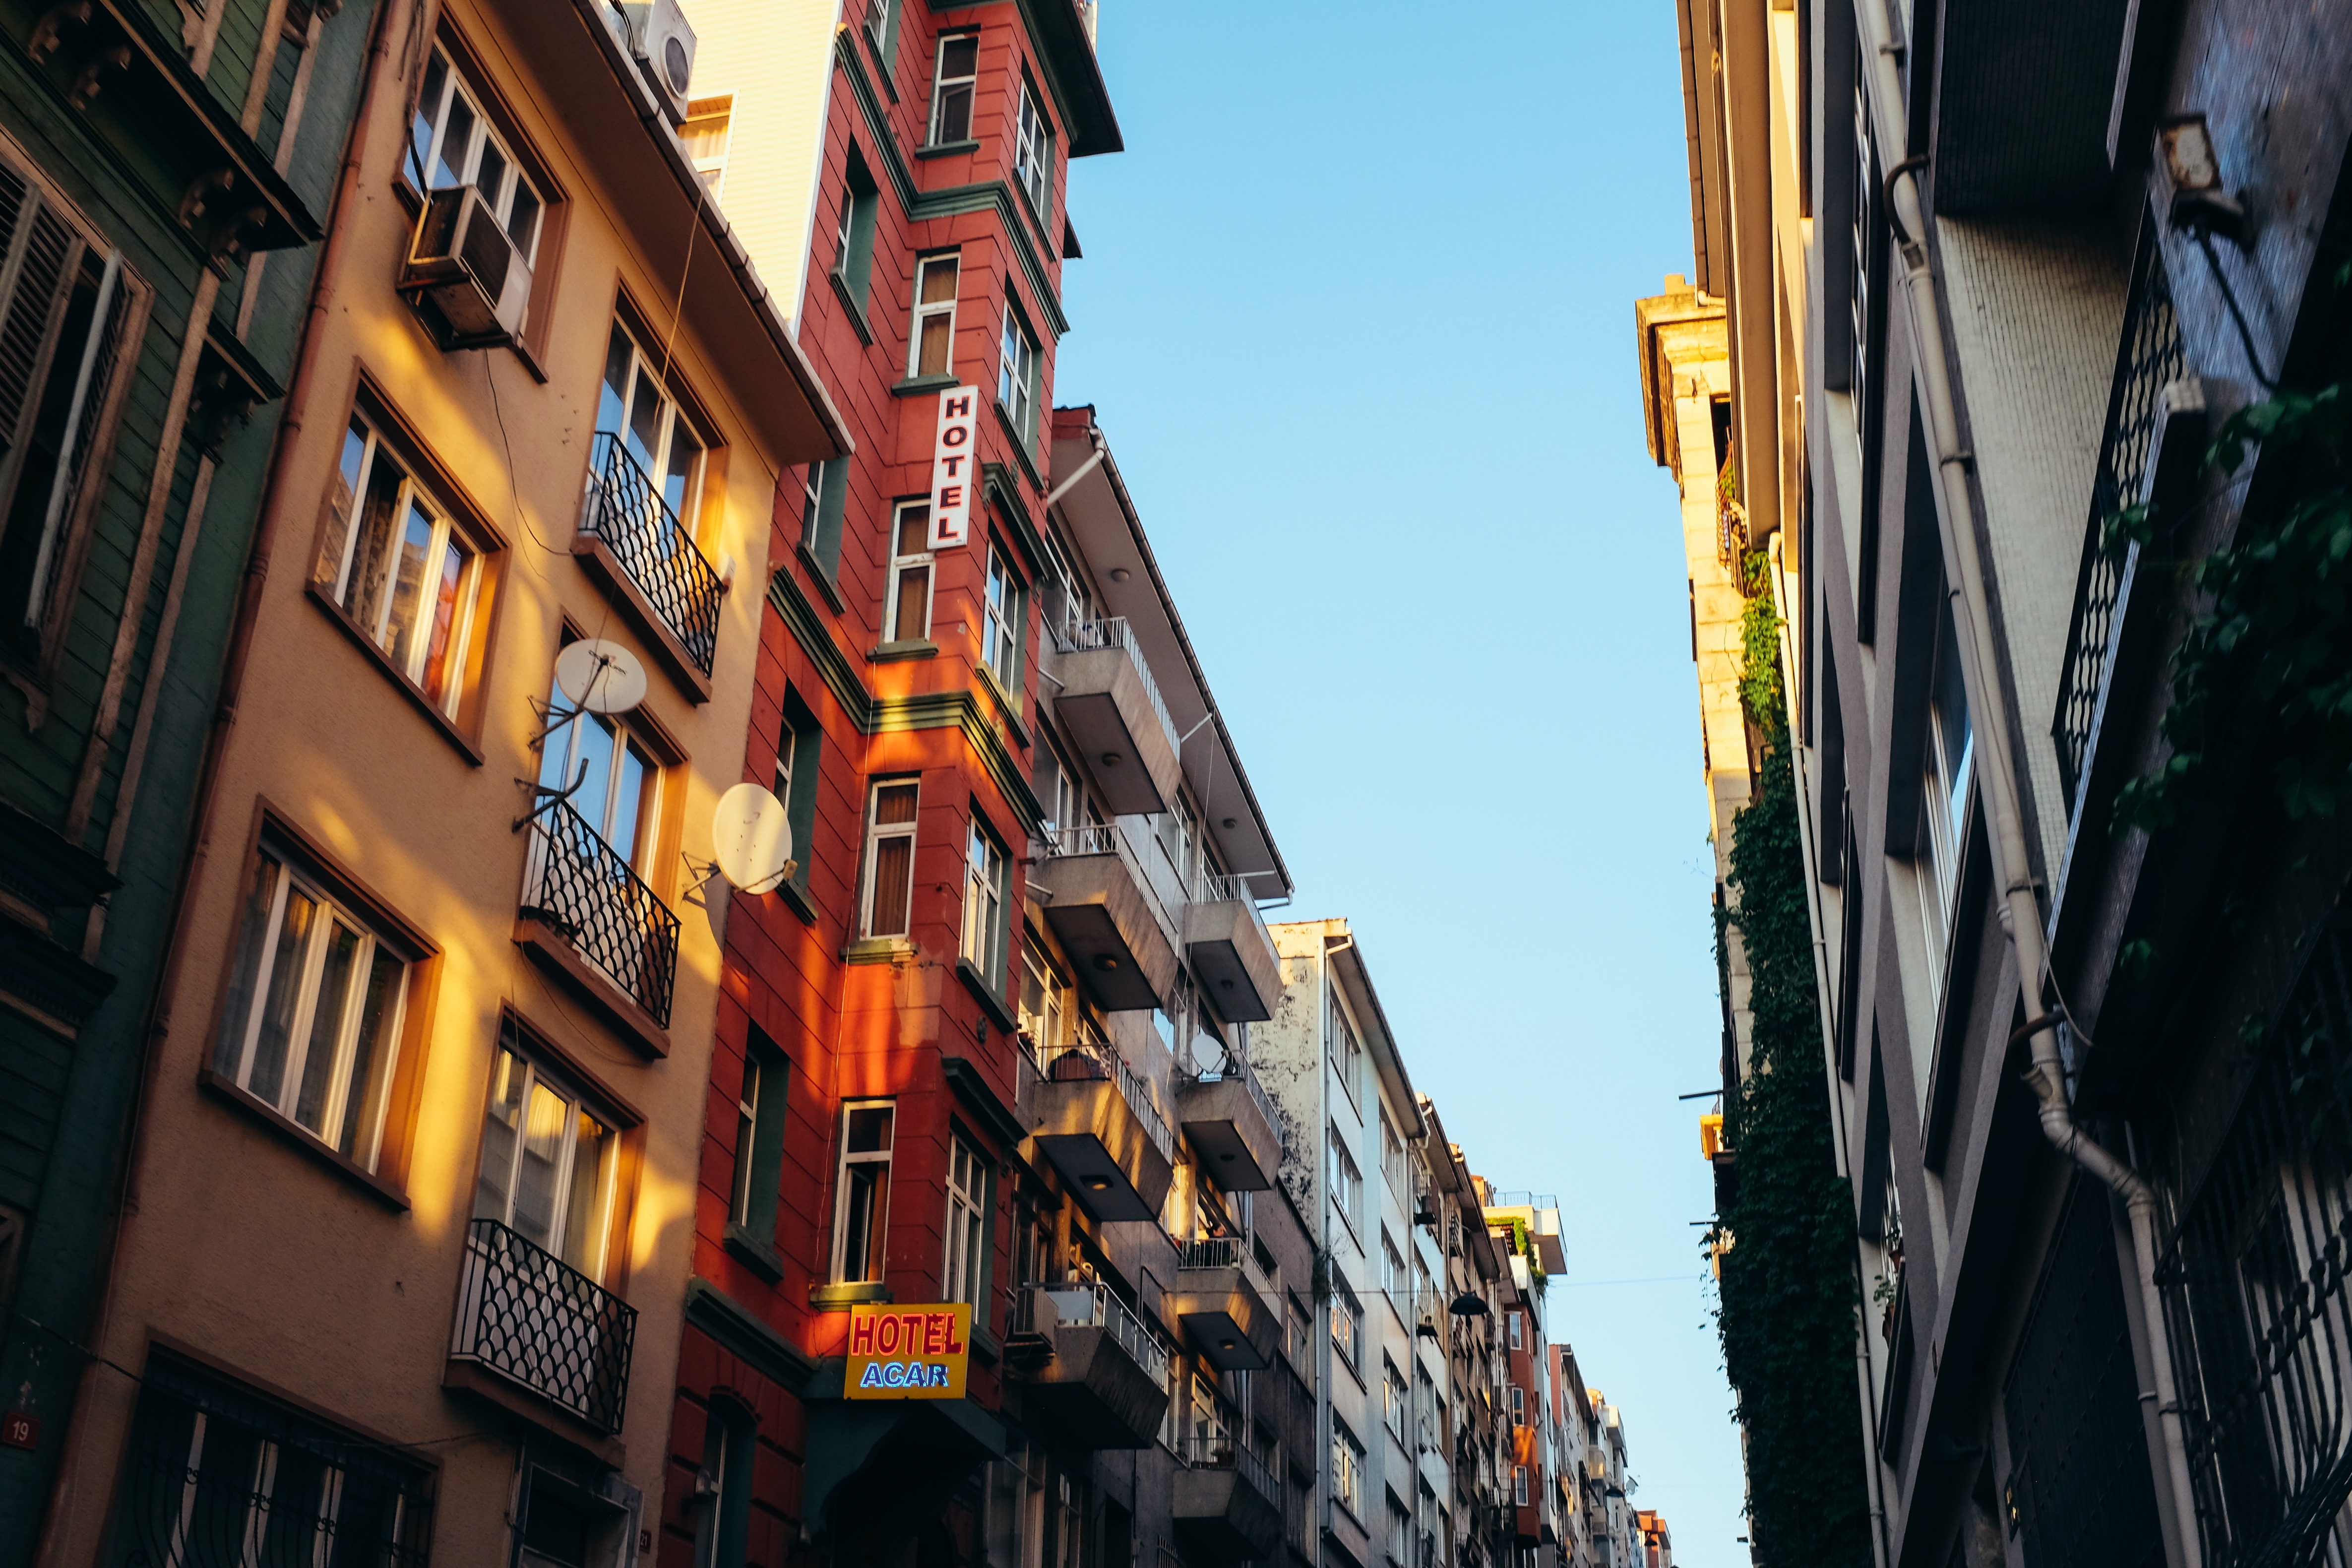
road, street, town, alley, city, skyscraper, cityscape, downtown, evening, color, facade, infrastructure, metropolis, neighbourhood, urban area, human settlement